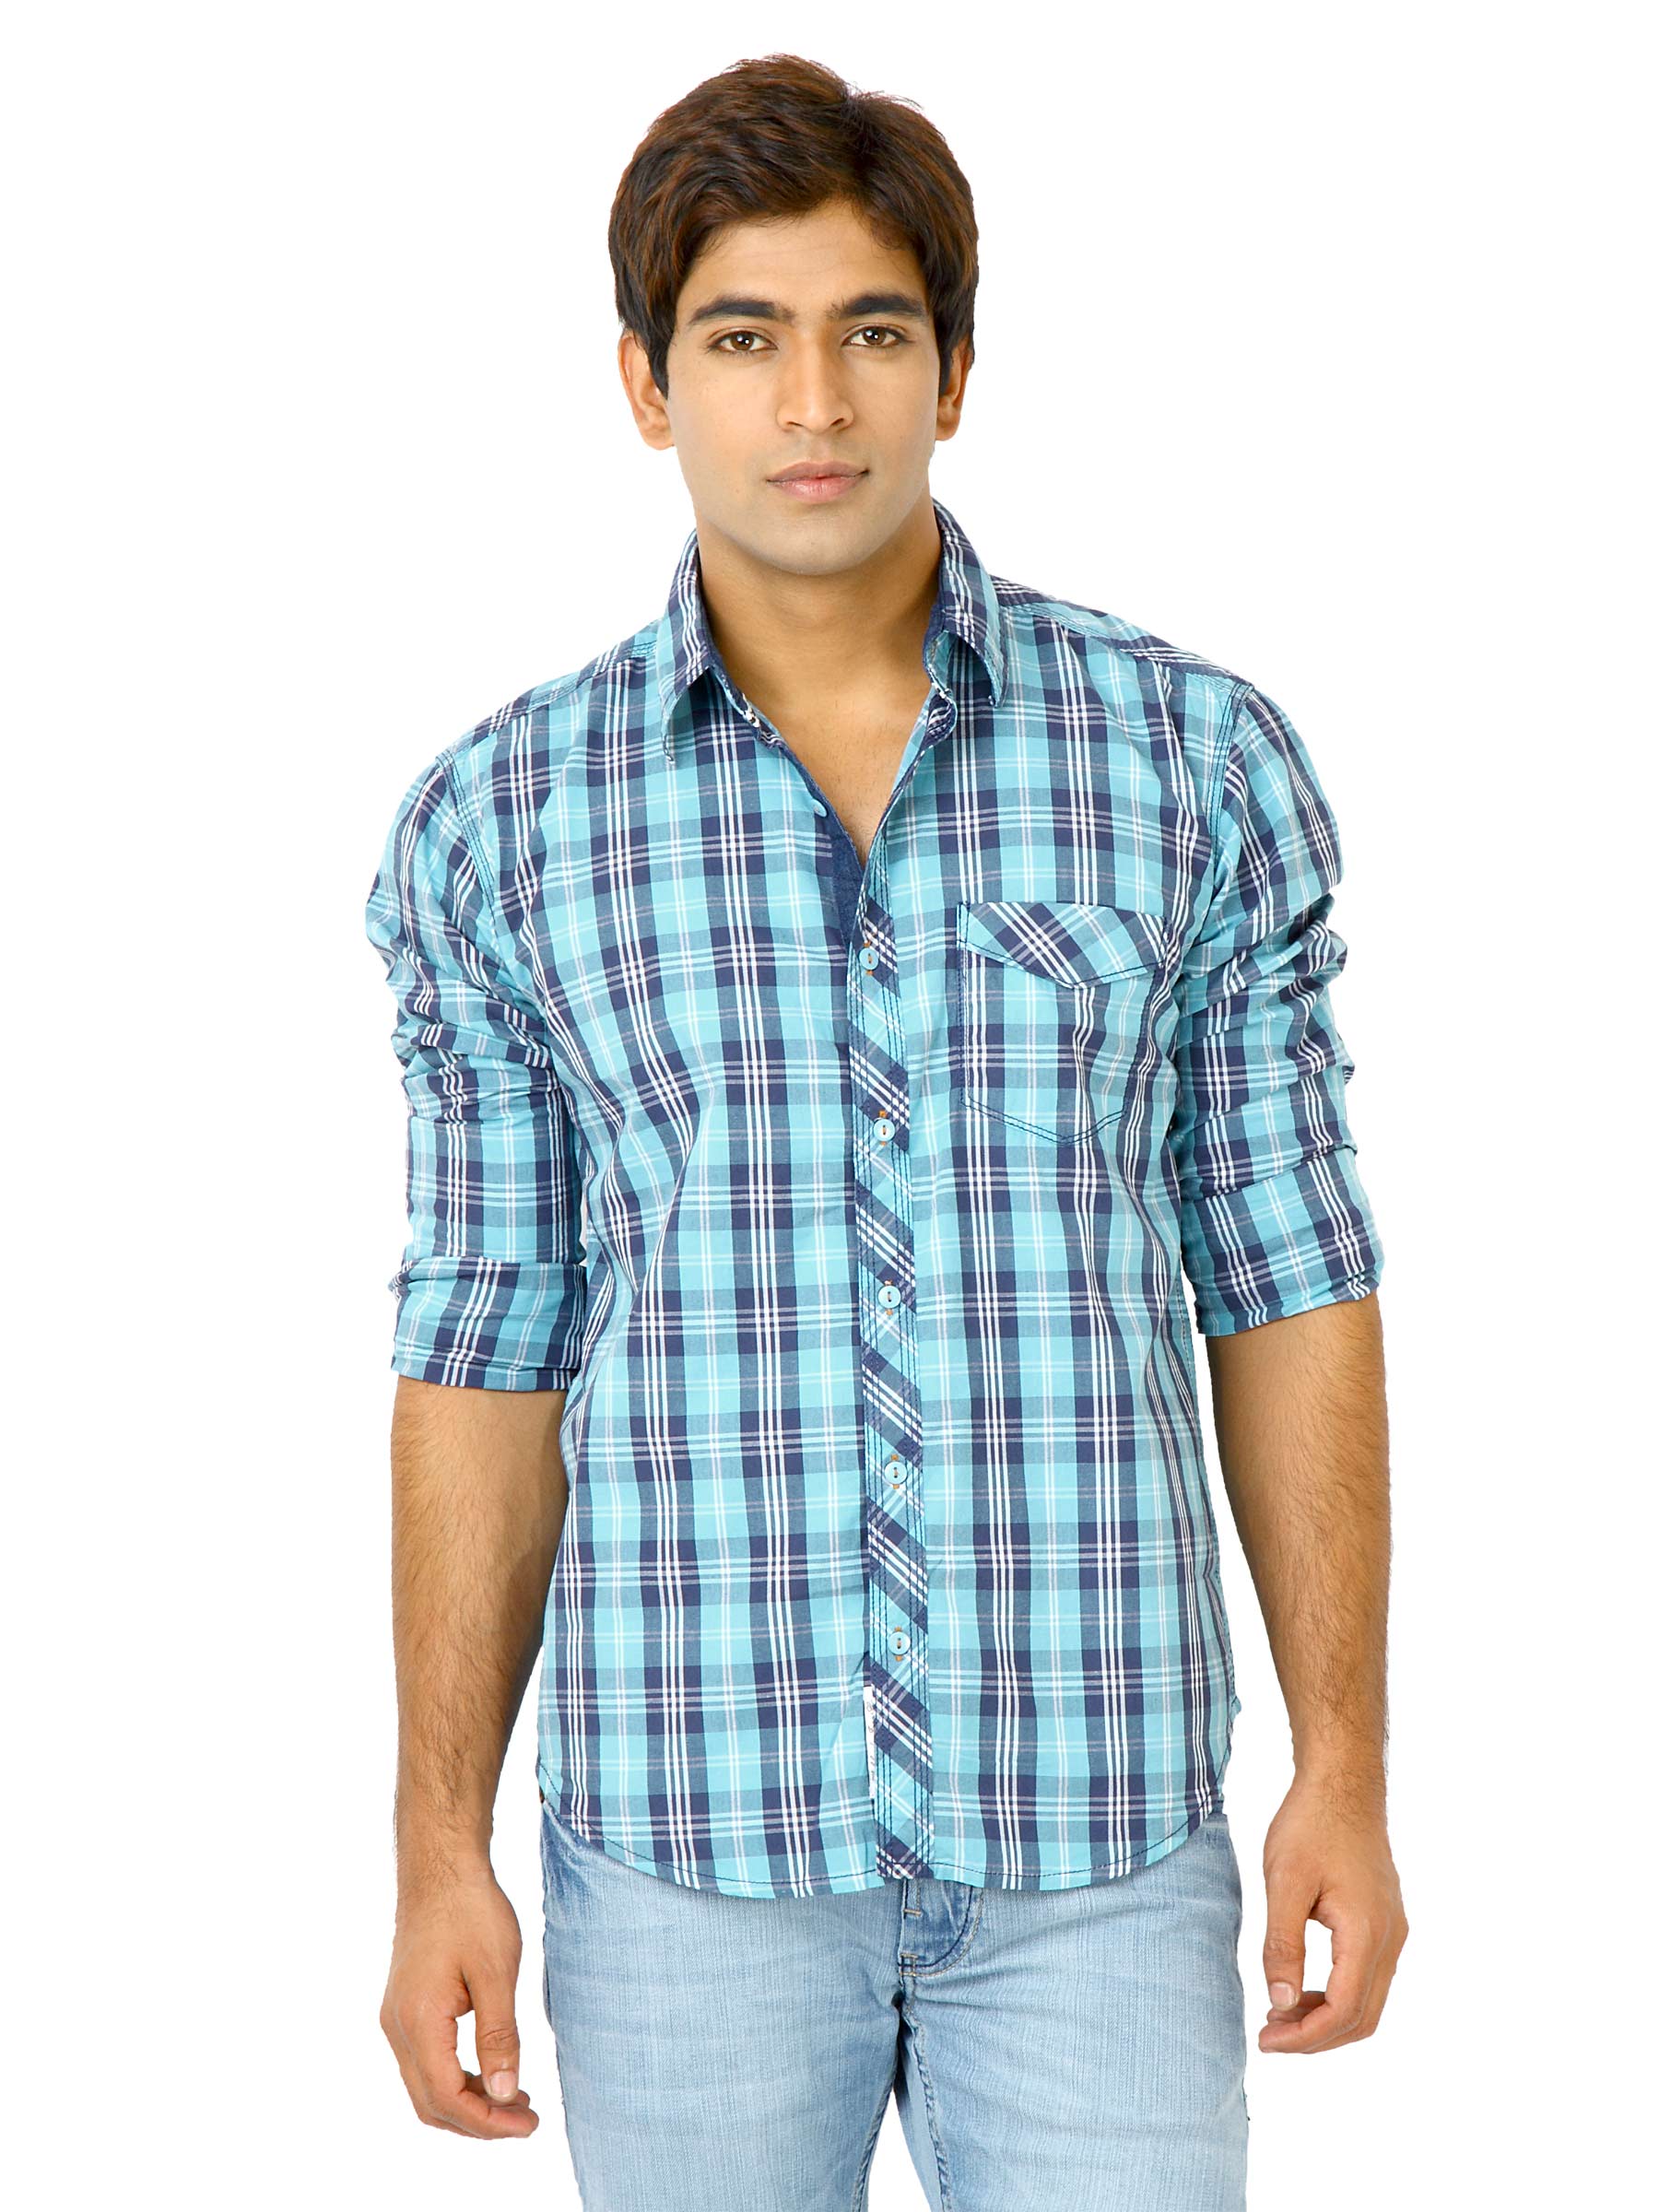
Highlander Men Blue Checked Hahn Slim Fit Shirt
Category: Apparel / Topwear / Shirts
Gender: Men
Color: Blue
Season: Summer 2011
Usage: Casual